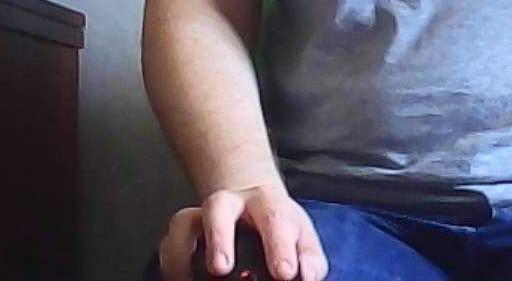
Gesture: no_gesture